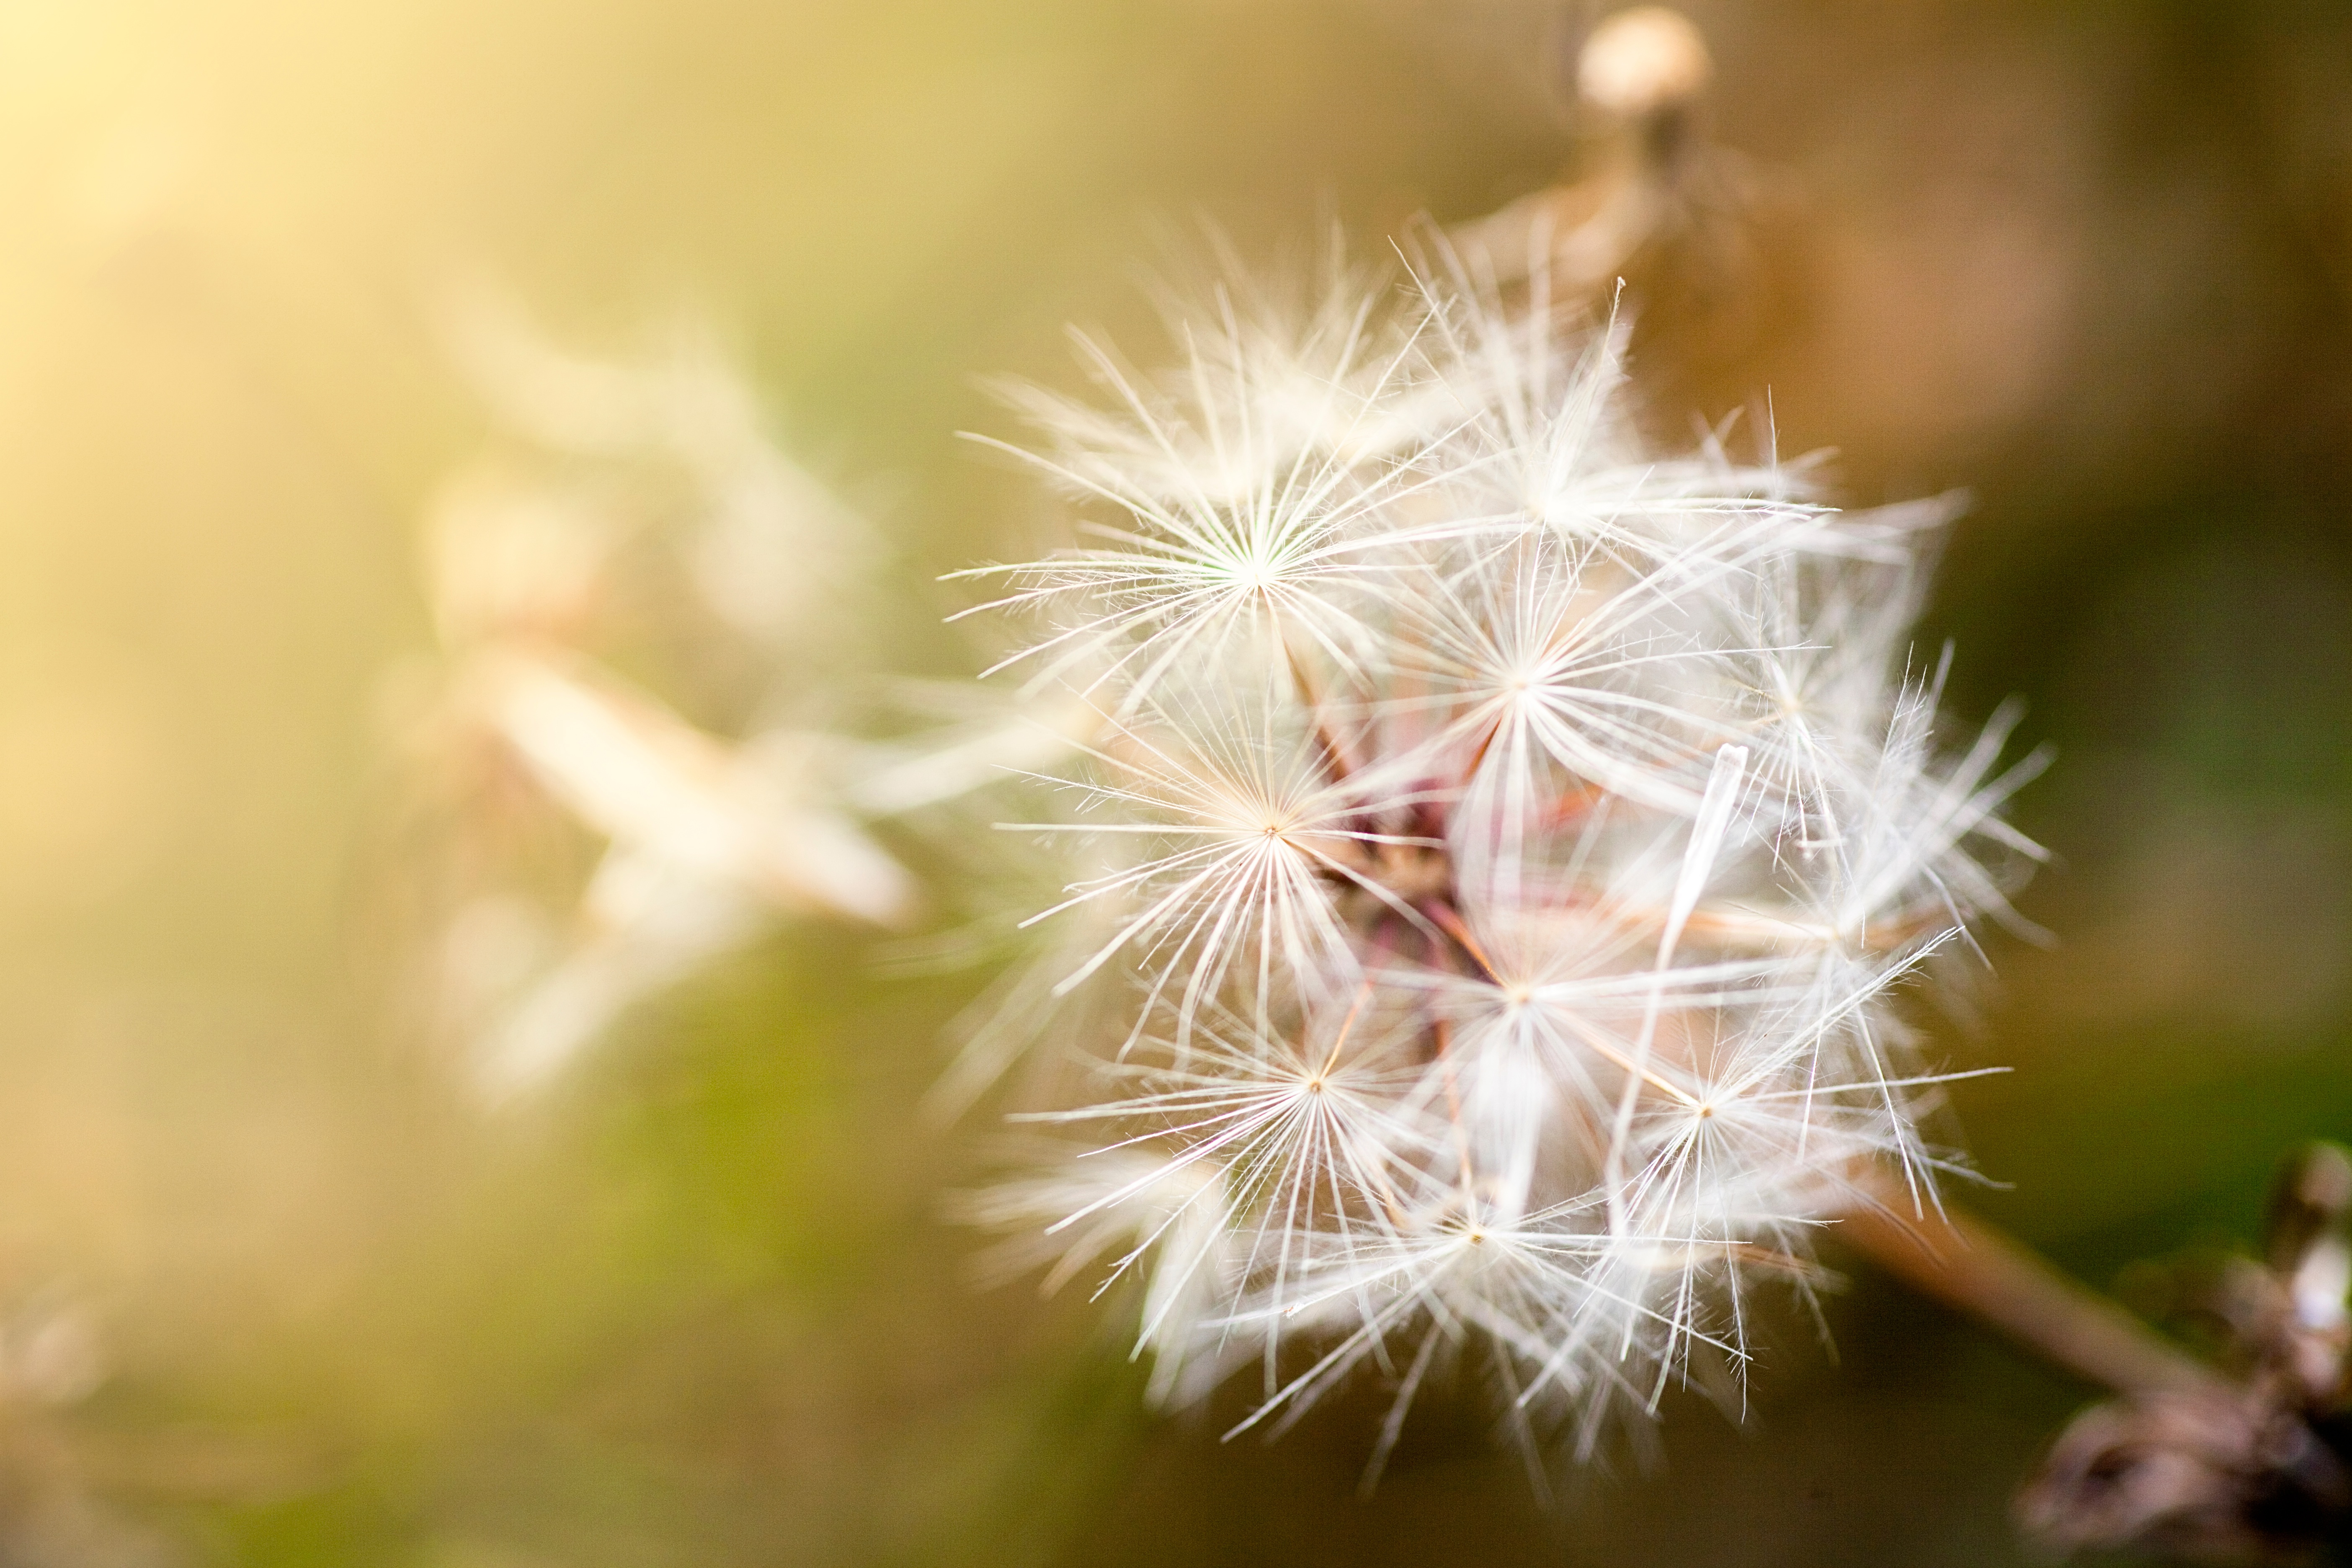
nature, grass, branch, blossom, plant, photography, dandelion, sunlight, leaf, flower, petal, green, autumn, botany, flora, wildflower, close up, macro photography, flowering plant, daisy family, plant stem, land plant, thorns spines and prickles